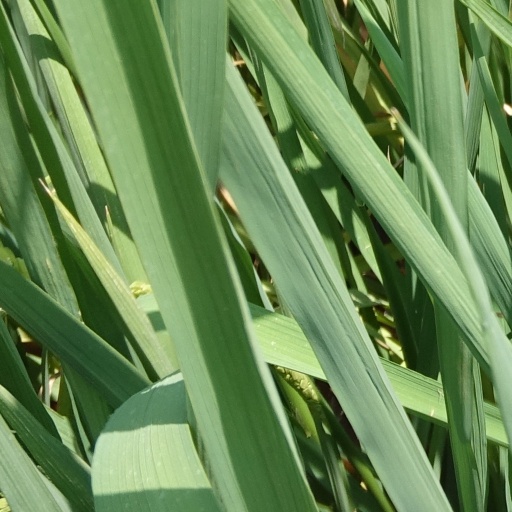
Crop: rice